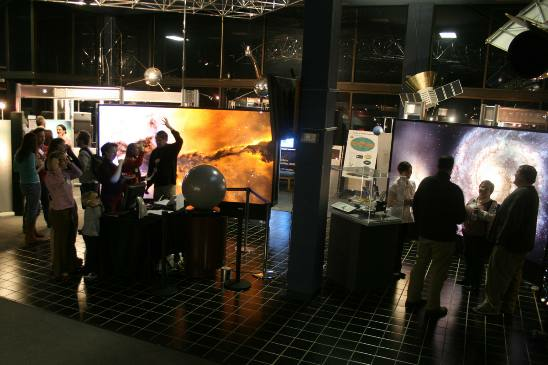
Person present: Yes